AT&T Performing Arts Center

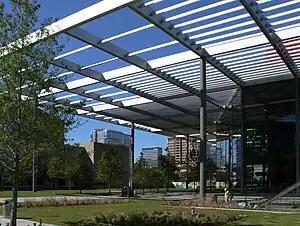
The completed center viewed from the South. Construction on additional facilities is nearing completion.

The AT&T Performing Arts Center in Dallas, Texas, preliminarily referred to as the Dallas Center for the Performing Arts, is a $354-million multi-venue center in the Dallas Arts District for performances of opera, musical theater, classic and experimental theater, ballet and other forms of dance. It opened with a dedication by city leaders on October 12, 2009.